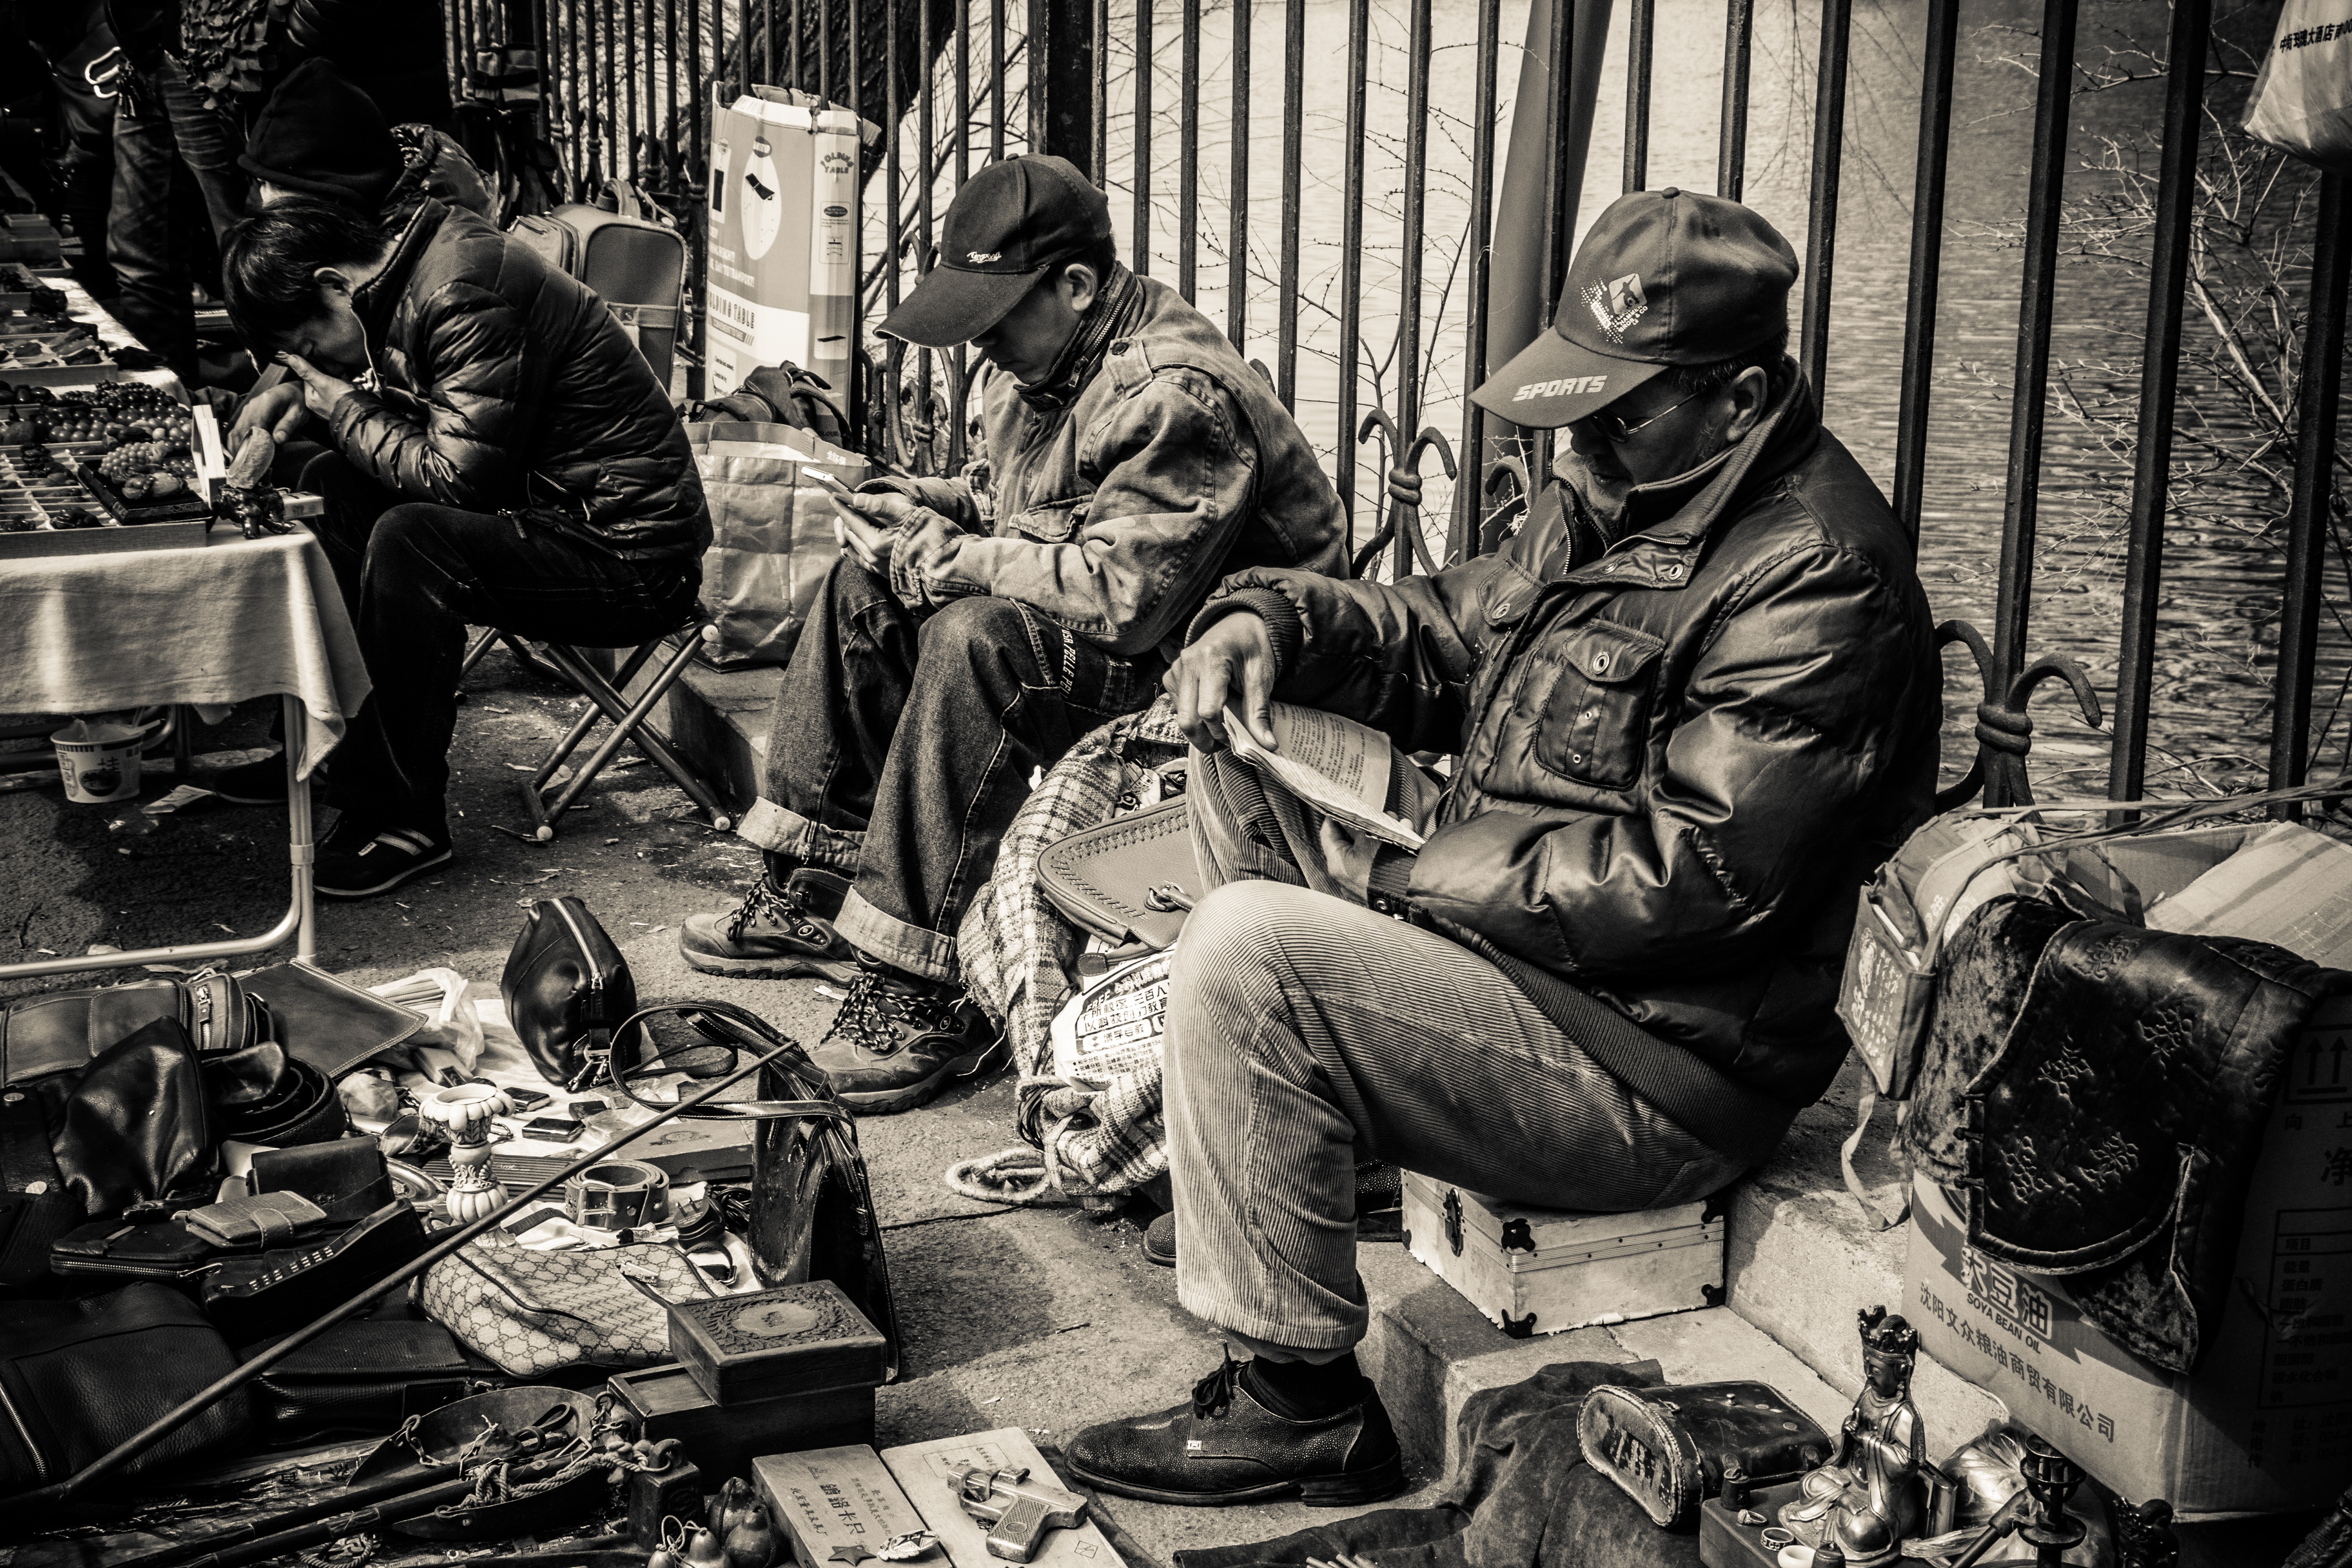
person, black and white, people, street, crowd, market, monochrome, art, character, china, documentary, products, laborer, auction, swap meet